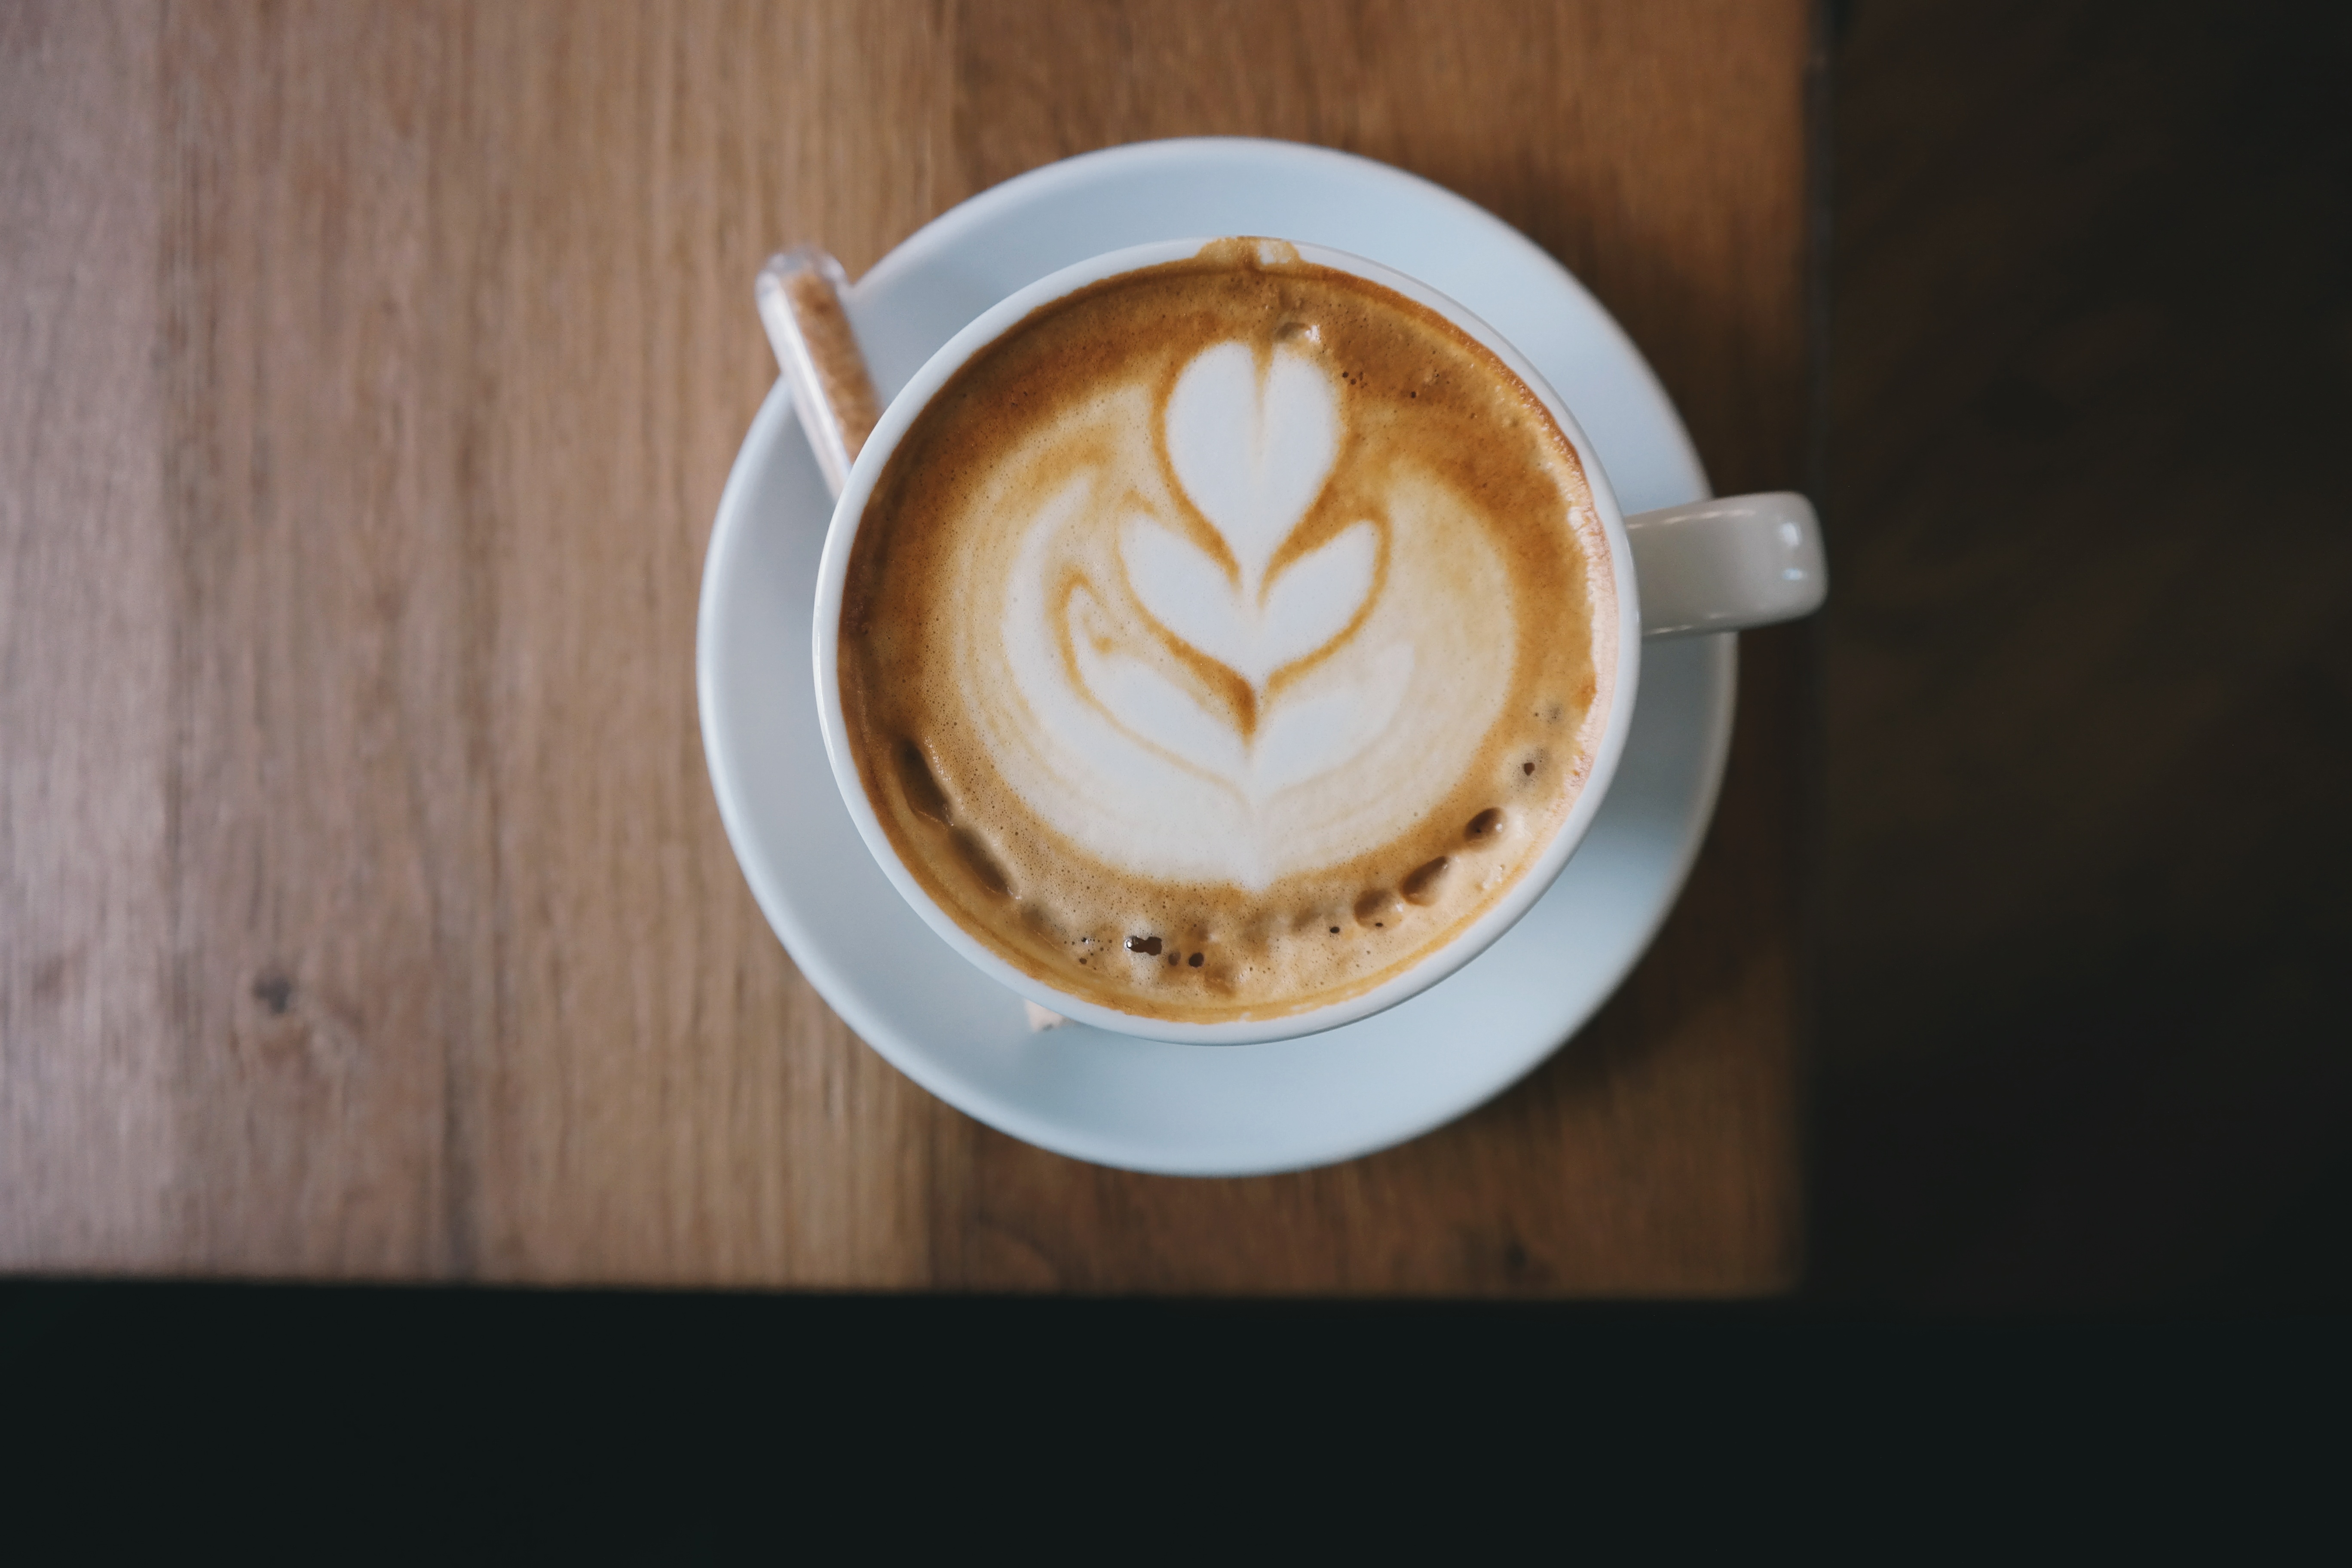
table, coffee, cup, latte, cappuccino, drink, espresso, coffee cup, caffeine, flat white, caff macchiato, ristretto